Economy 7

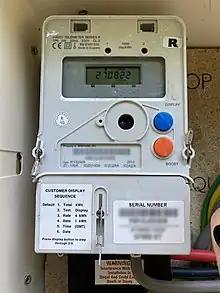
Modern digital dual-rate Economy 7 meter with built-in timeswitch

The specific times when Economy 7 applies vary between different regions, seasons, and sometimes individual meters. For example, the seven-hour period might start at 1.30am during British Summer Time and 12:30am during Greenwich Mean Time (winter). Some regions use radio teleswitching to control consumers' systems and vary the timing. This uses data superimposed on the 198 kHz BBC Radio 4 long-wave signal.